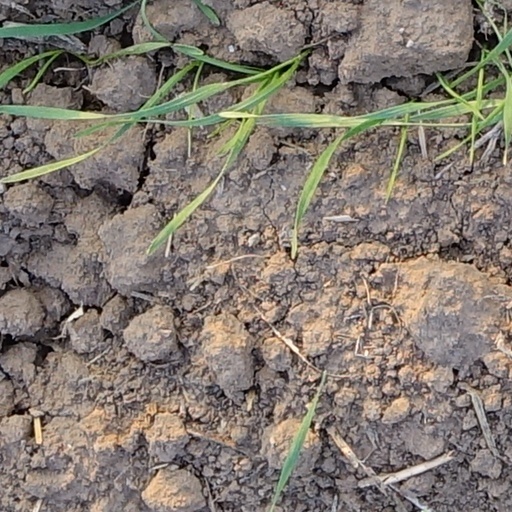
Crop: wheat